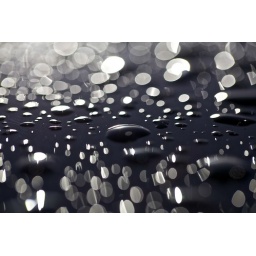
Sunlight reflecting on the shiny surface of a car. Broken in hundreds of water drops